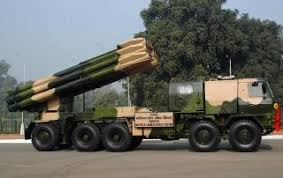
Label: BM-30